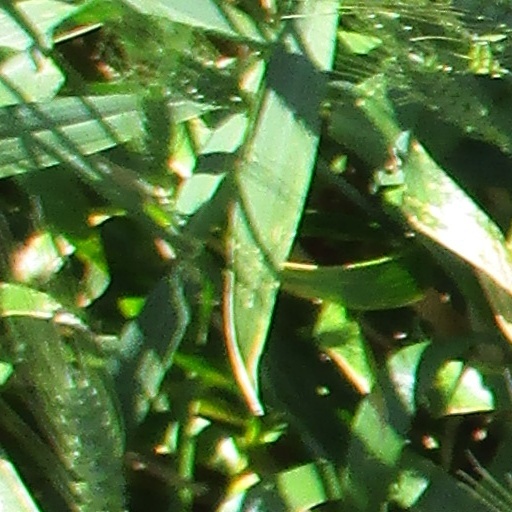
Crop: wheat